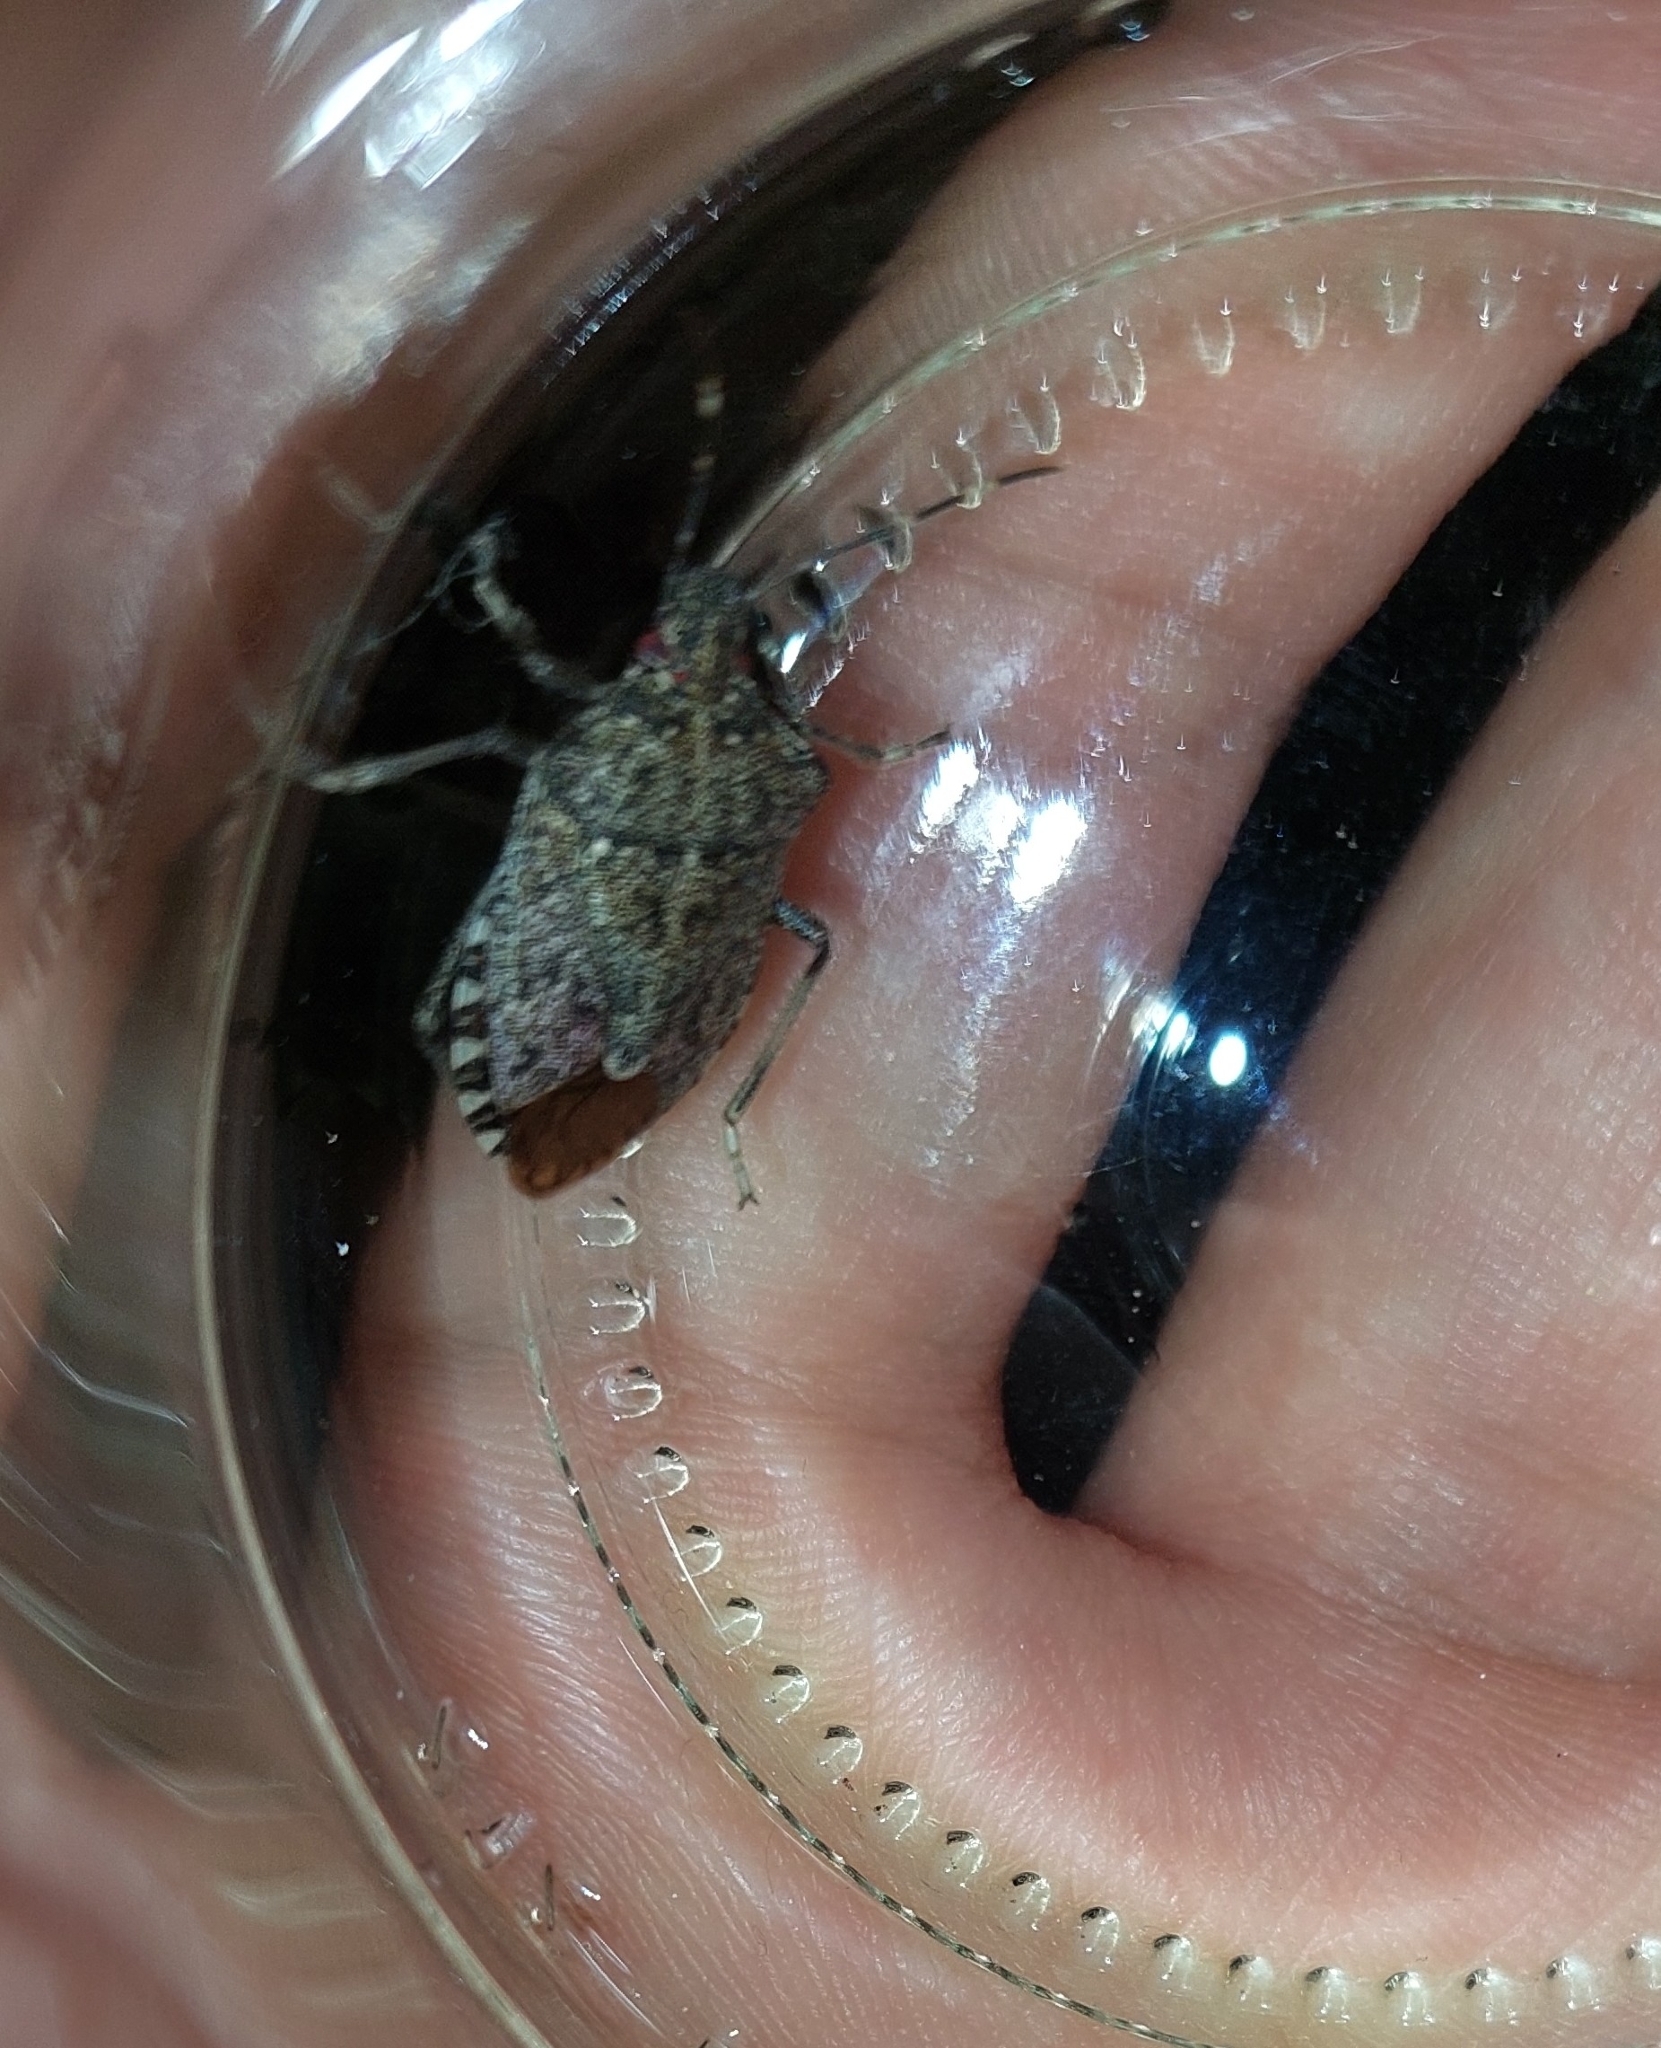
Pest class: stink_bug